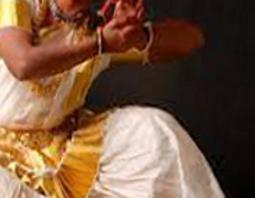
Dance form: mohiniyattam